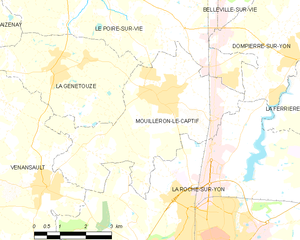
Carte des communes françaises Mouilleron-le-Captif